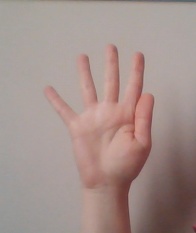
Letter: sheen